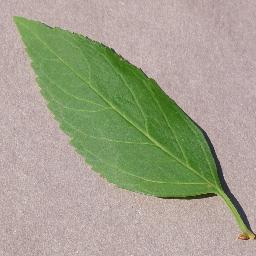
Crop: cherry
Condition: (including_sour)_healthy